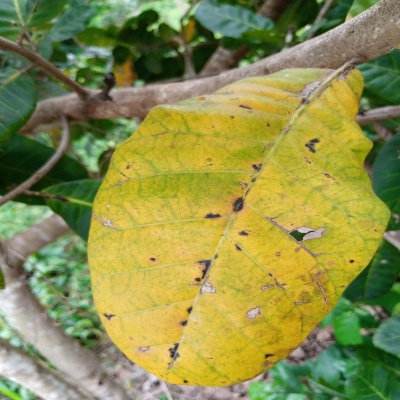
Crop: Cashew
Condition: anthracnose